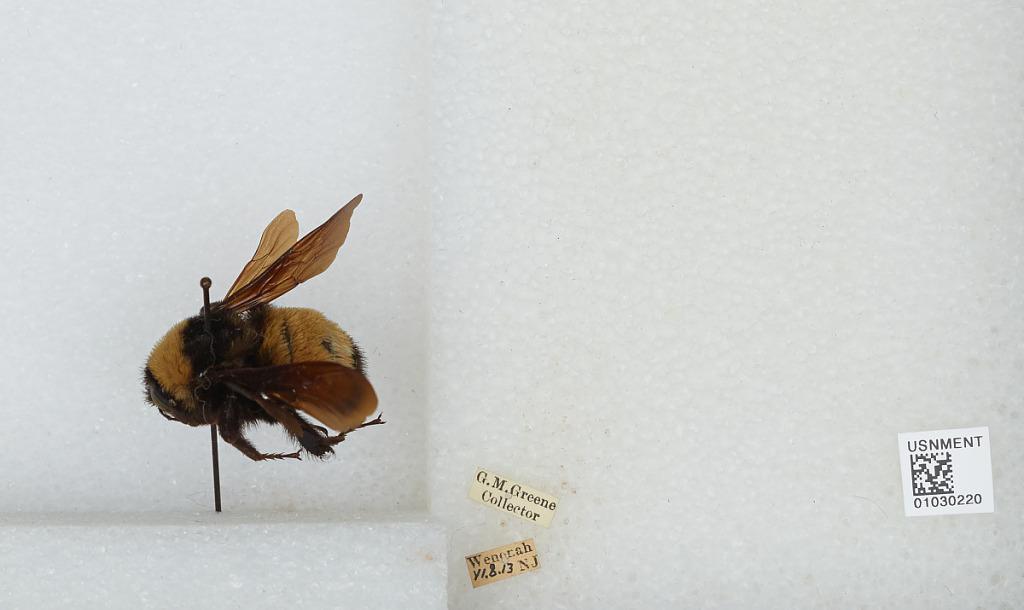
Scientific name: Bombus (Fervidobombus) pensylvanicus pensylvanicus (De Geer)
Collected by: G. Greene
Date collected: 1913-6-8
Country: United States
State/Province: New Jersey
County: Gloucester
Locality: Wenonah
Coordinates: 39.7906, -75.1483